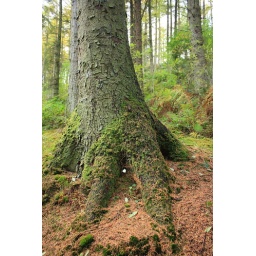
The Roots of a tree in Glenariff forest